I Order You

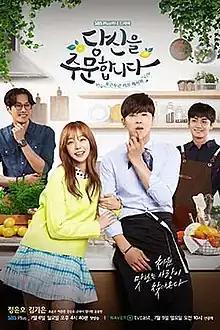
Promotional poster

I Order You, based on the novel series with the same name by Fla-da, is a 2015 South Korean drama series starring Jung Yun-ho and Kim Ga-eun.